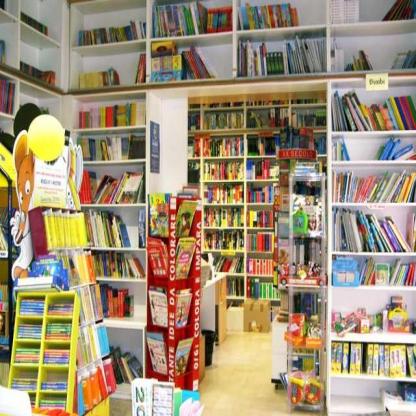
Scene: Indoor